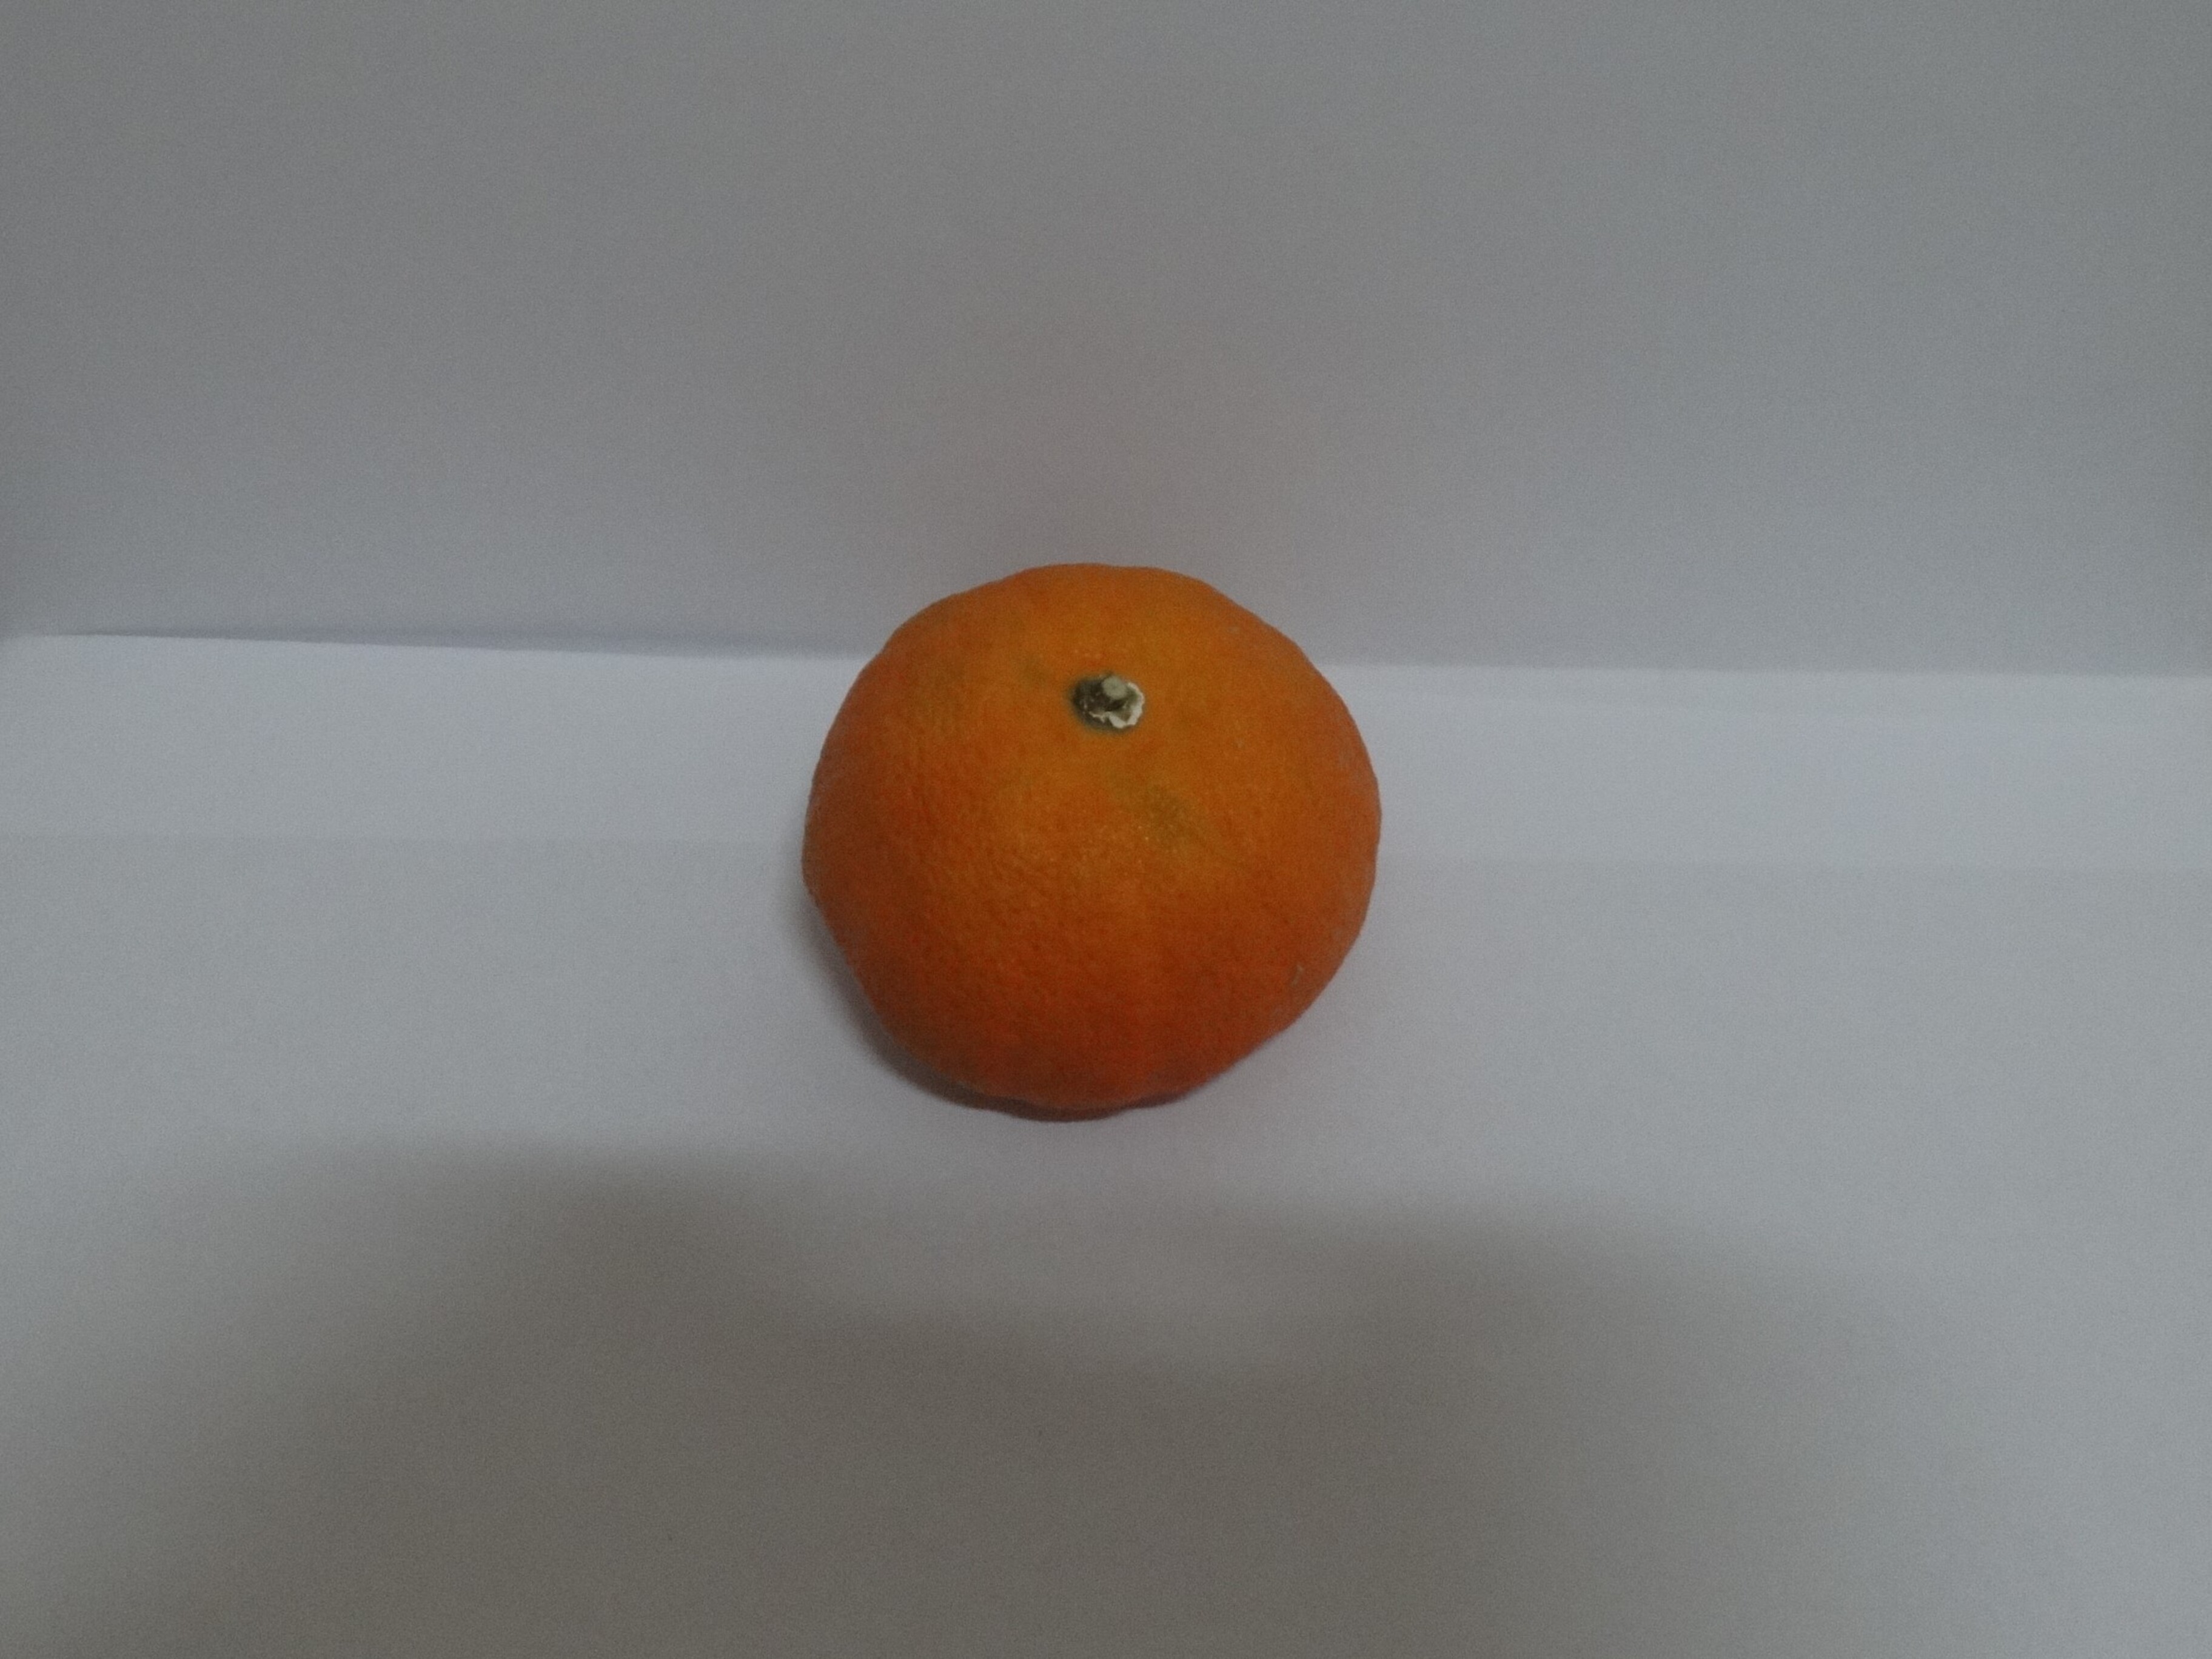
Citrus fruit variety: murcott